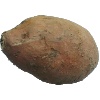
Label: Potato Sweet 1